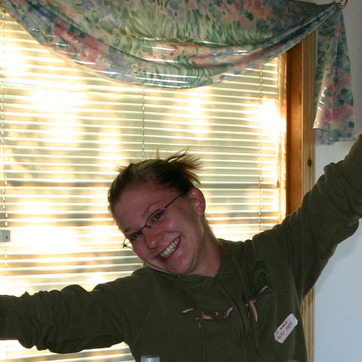
Material: hair